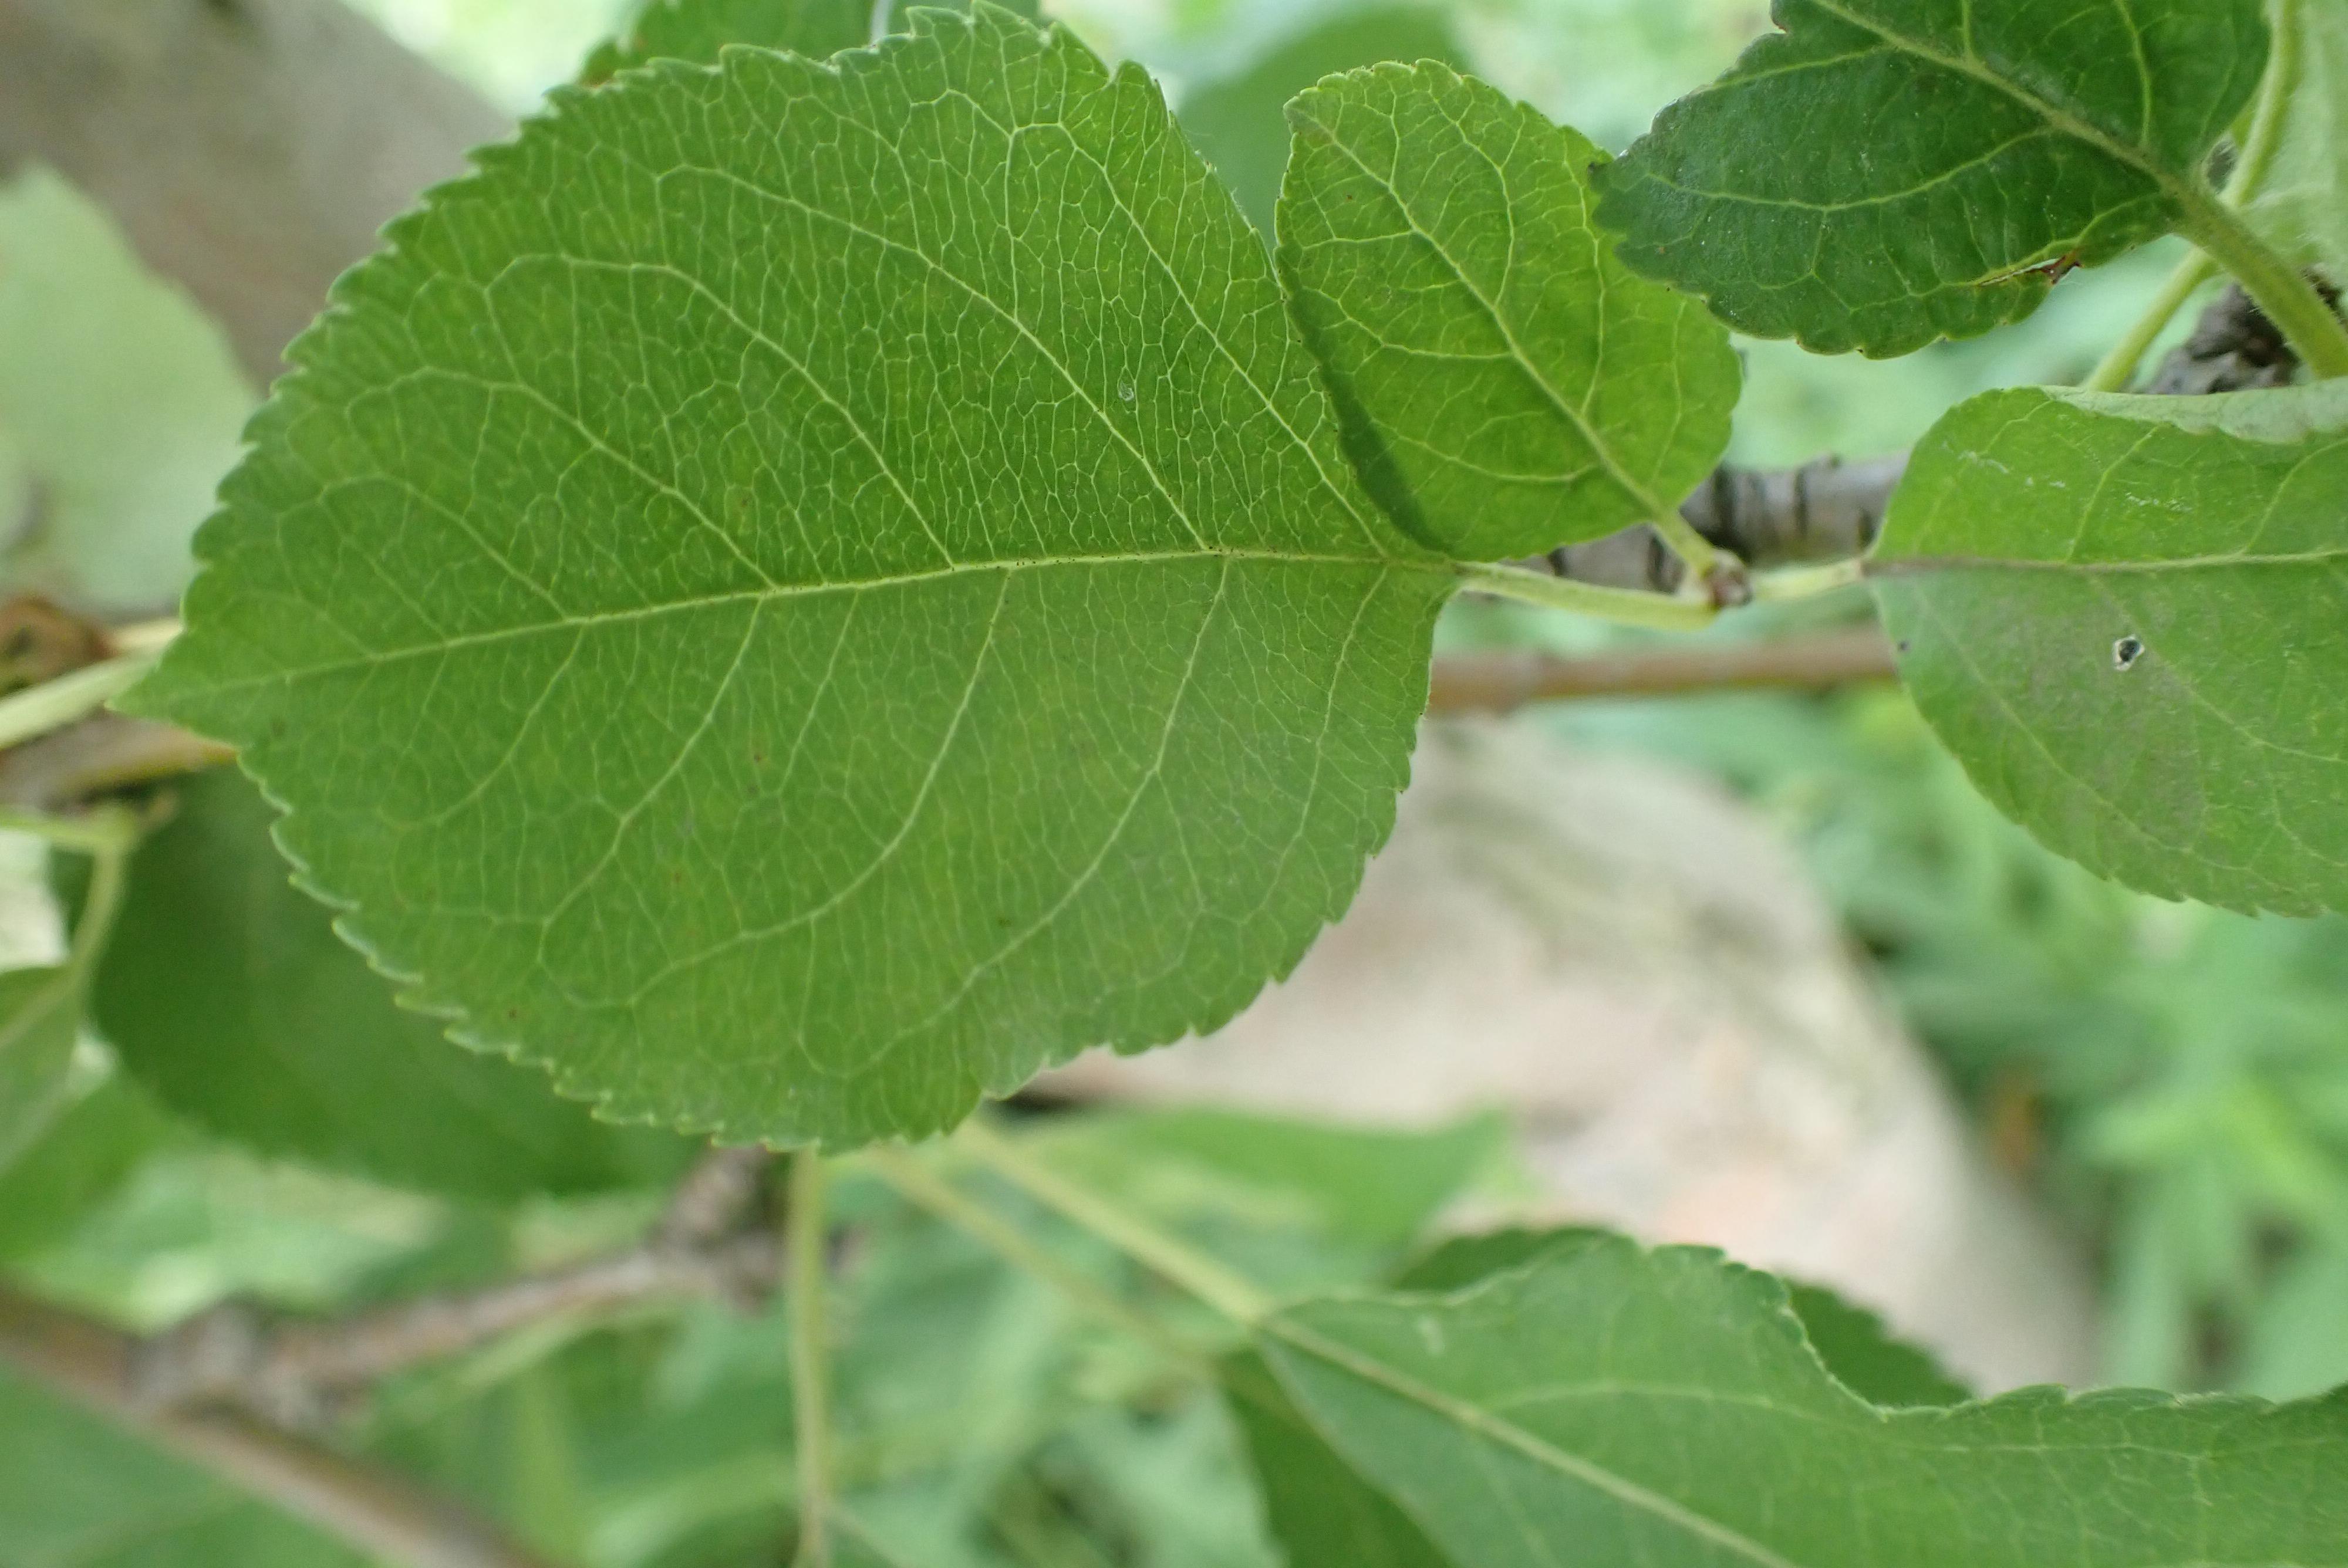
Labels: healthy